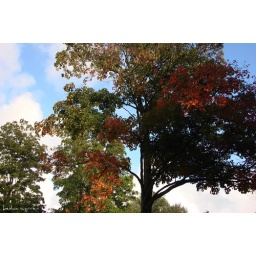
trees in the sky